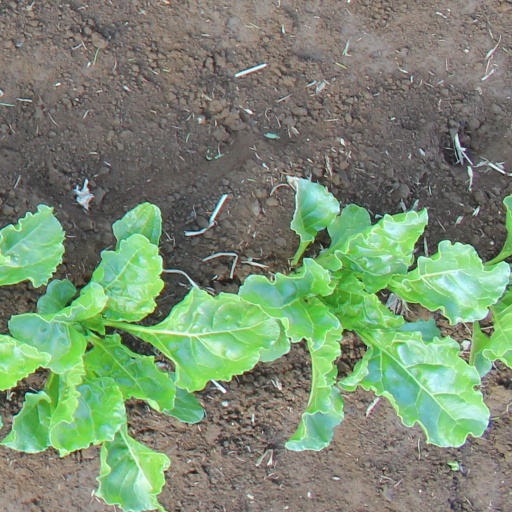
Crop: sugar beet